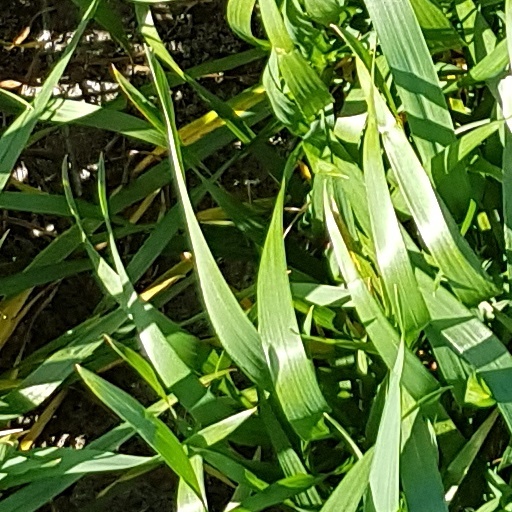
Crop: wheat